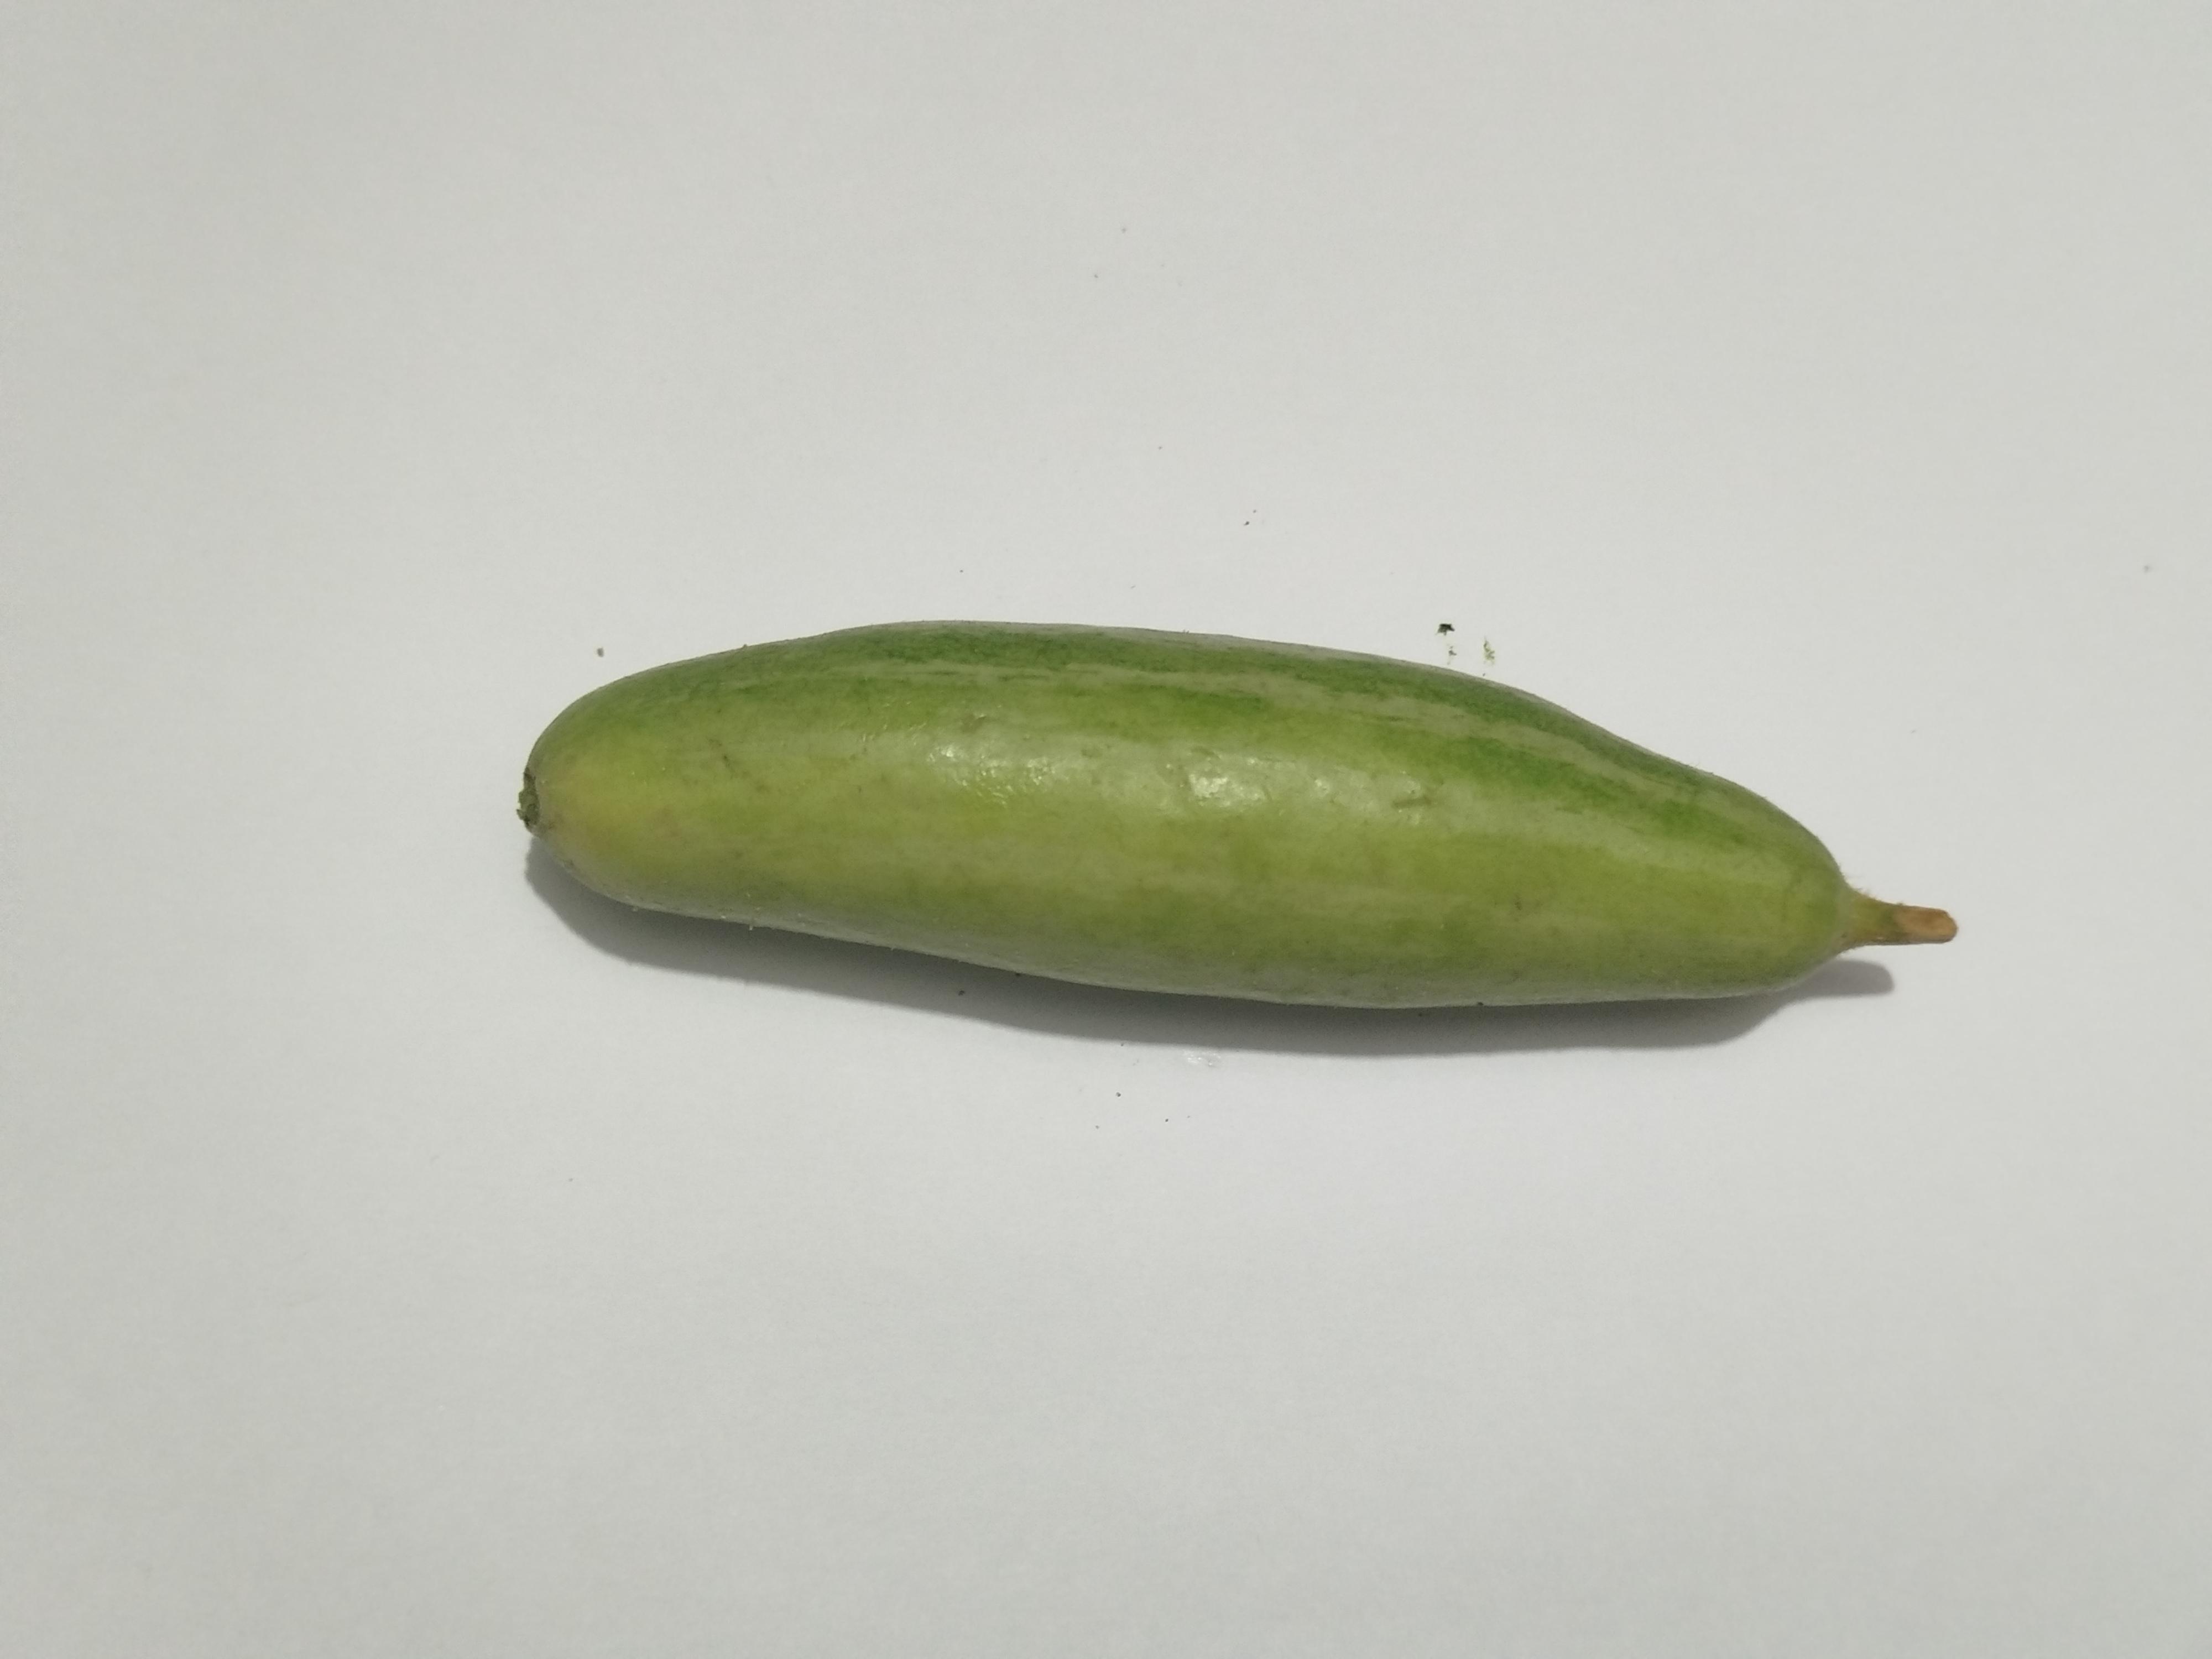
Label: Pointed gourd